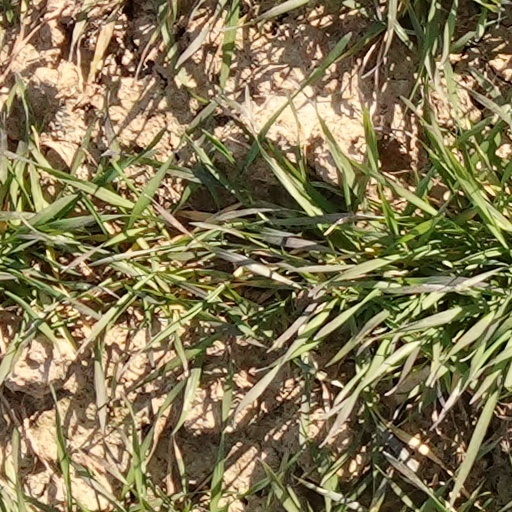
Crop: wheat